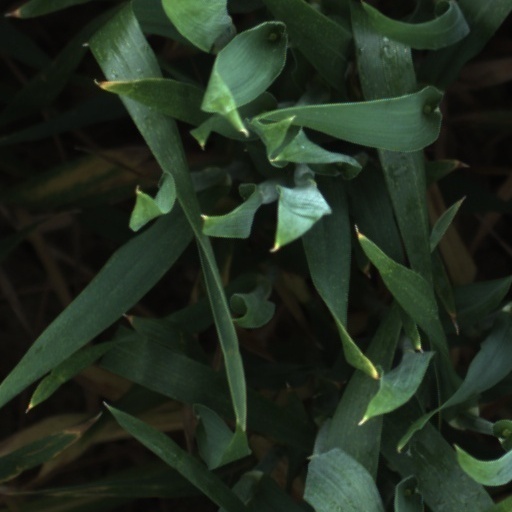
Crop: wheat